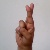
The image shows a hand gesture representing the letter 'R' in Indian Sign Language.